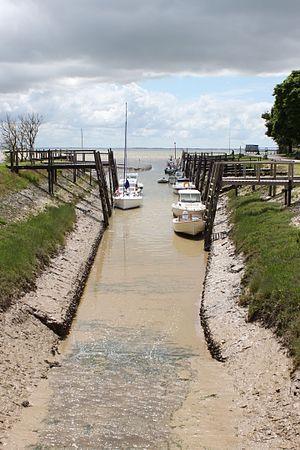
Port, à marée basse, Fr-17-Talmont-sur-Gironde.
Talmont-sur-Gironde est une commune du sud-ouest de la France, située dans le département de la Charente-Maritime. Ses habitants sont appelés les Talmonais et les Talmonaises. Talmont est également un petit port où on pêchait autrefois l'esturgeon pour ses œufs, et désormais le maigre, l'alose, la lamproie et les pibales.